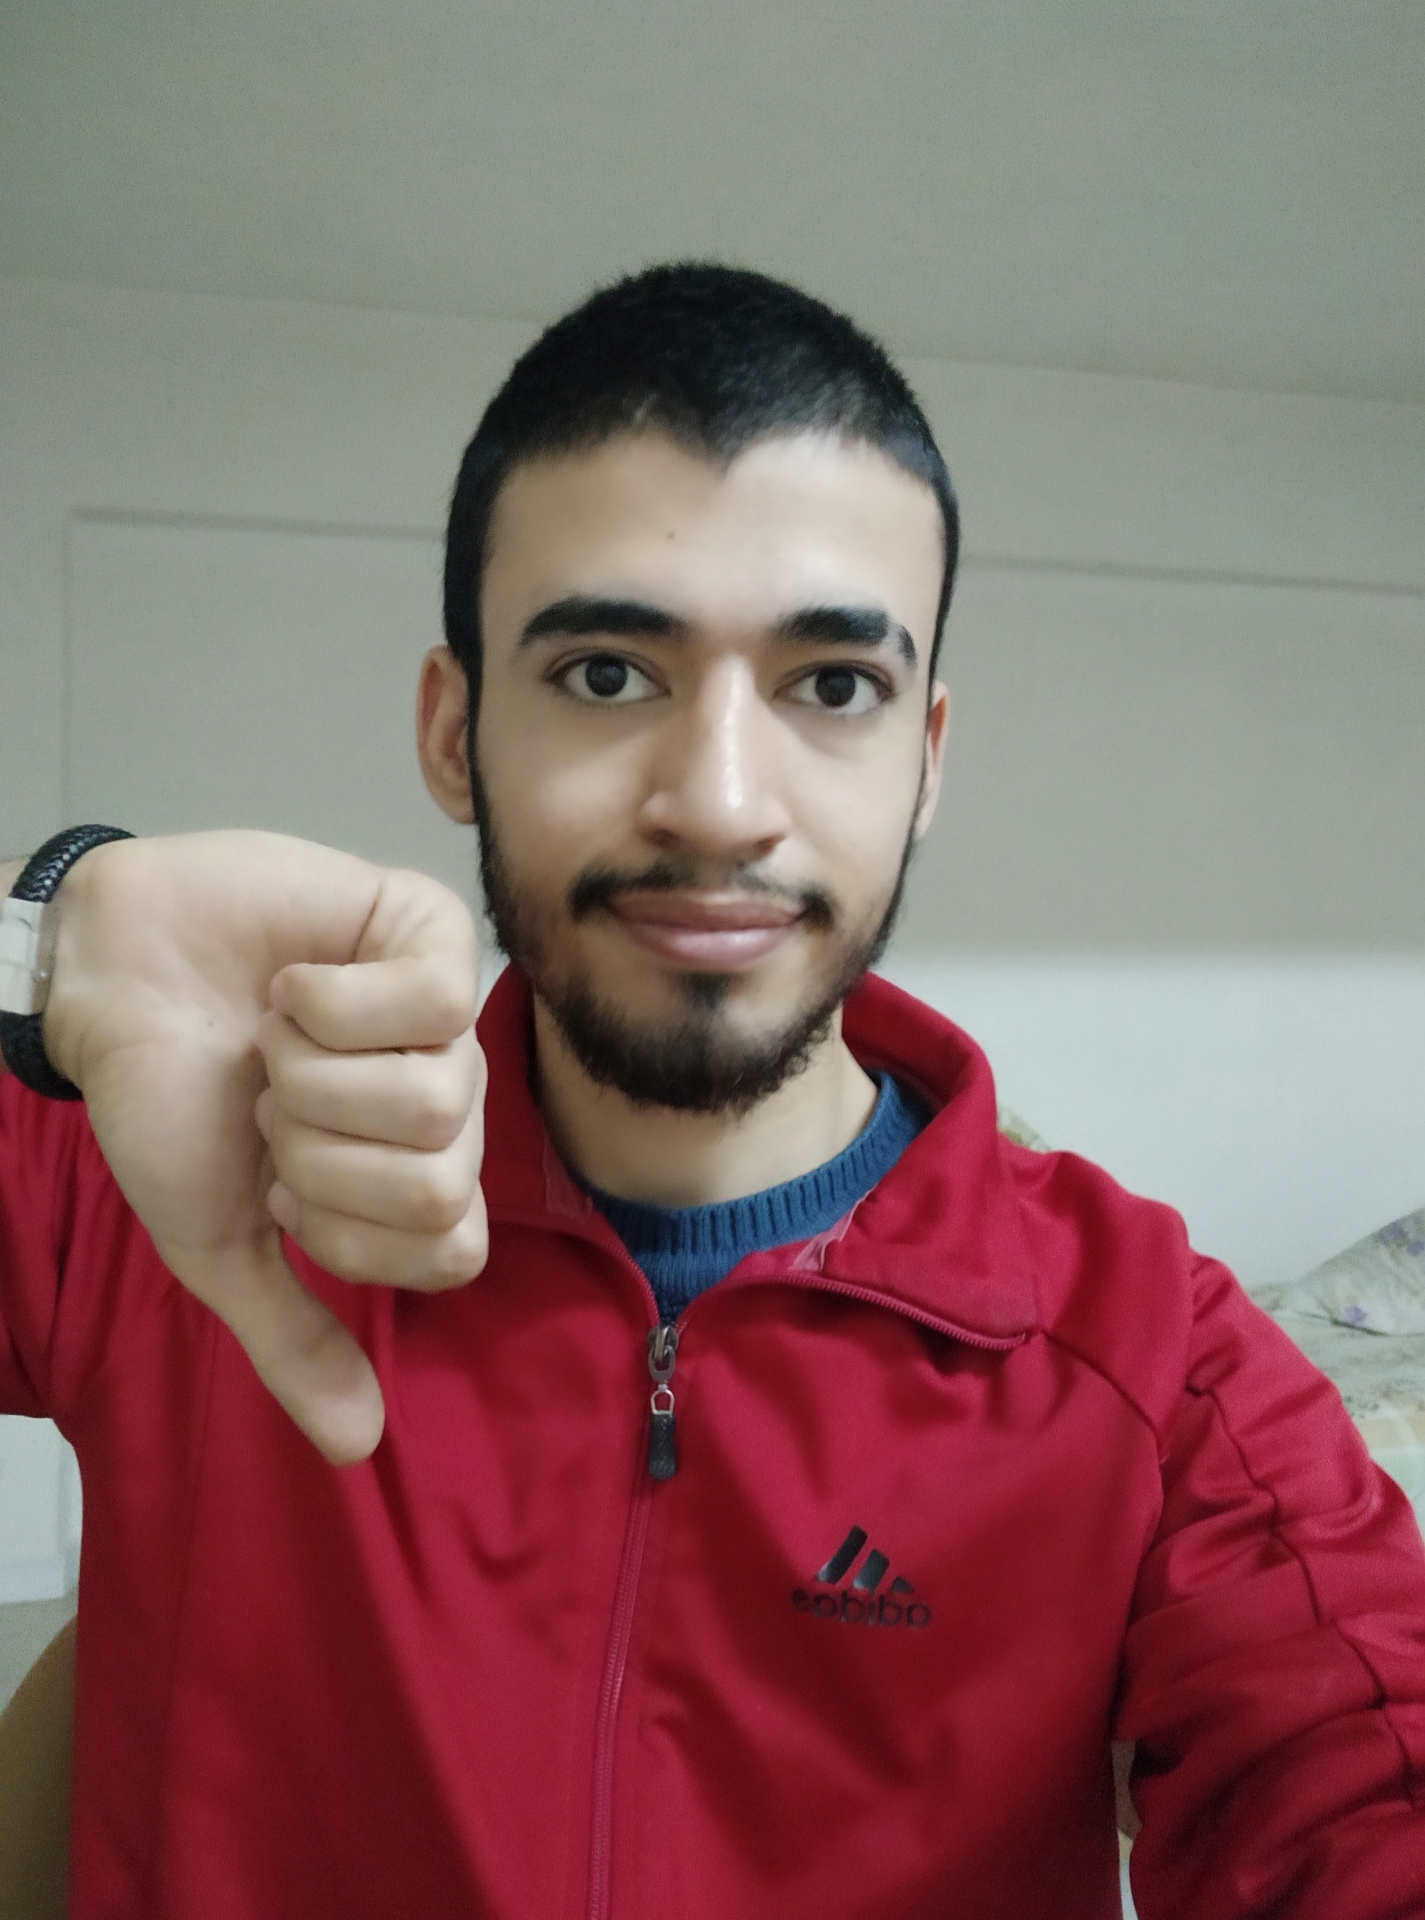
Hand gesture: dislike